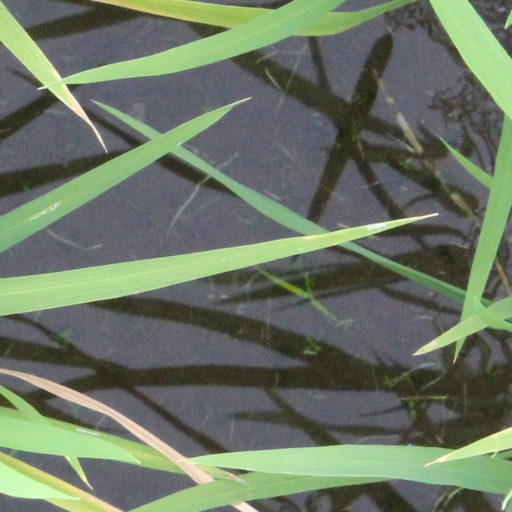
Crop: rice